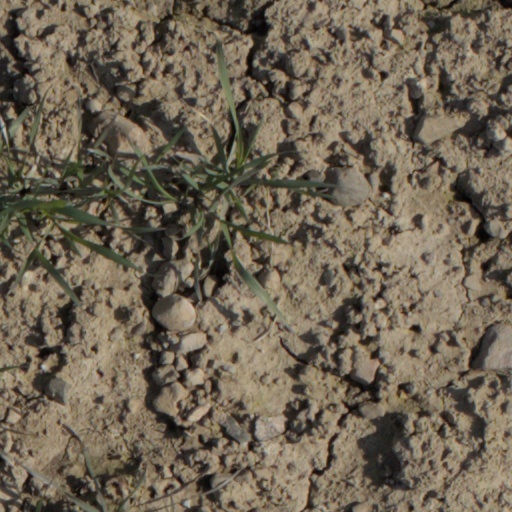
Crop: wheat